Arlington, Washington

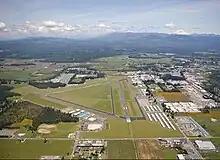
An airport with three angular runways, surrounded by hangars, warehouses, and open grass fields. Mountains and forestland can be seen in the background.

Arlington was incorporated as a fourth-class city on May 20, 1903, including the remnants of Haller City (located north of modern-day Division Street). The incorporation came after a referendum on May 5, in which 134 of 173 voters approved the city's incorporation. The new city elected shingle mill owner John M. Smith as its first mayor. In the years following incorporation, Arlington gained a local bank, a cooperative creamery, a city park, a library, electricity, and telephone service.